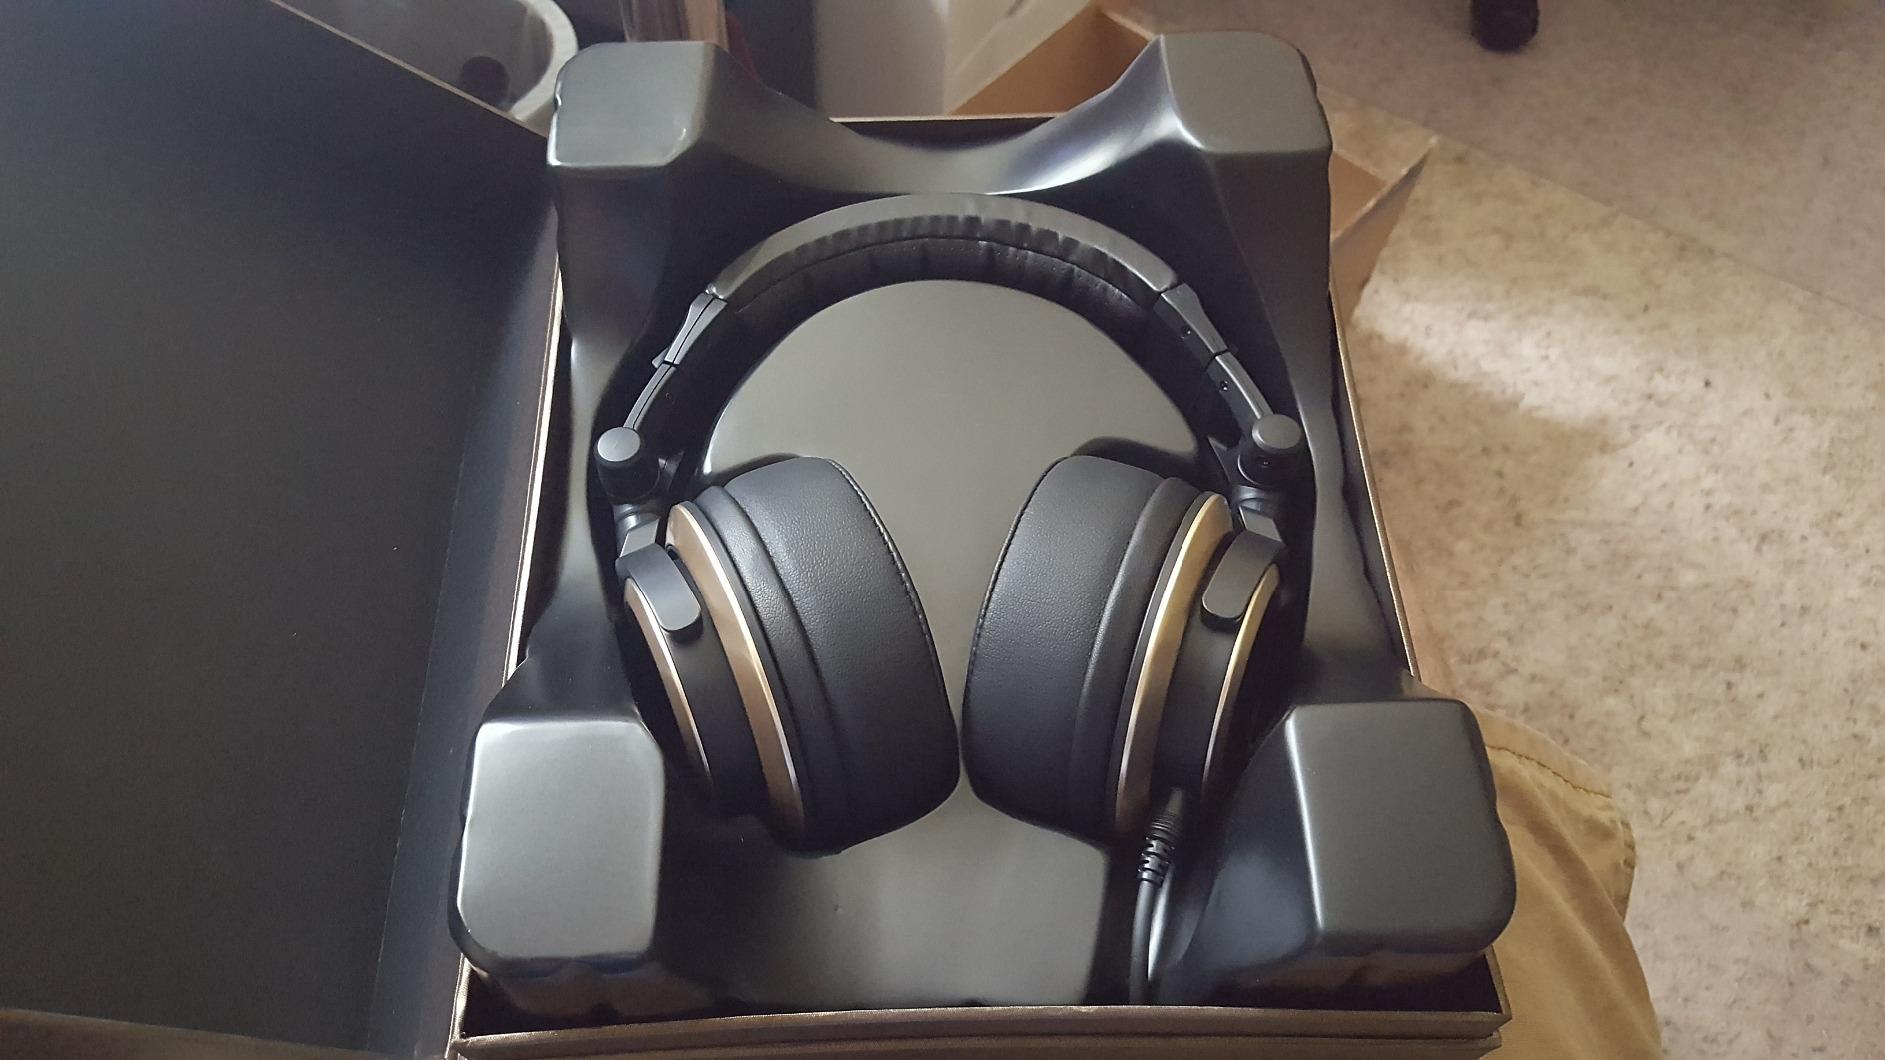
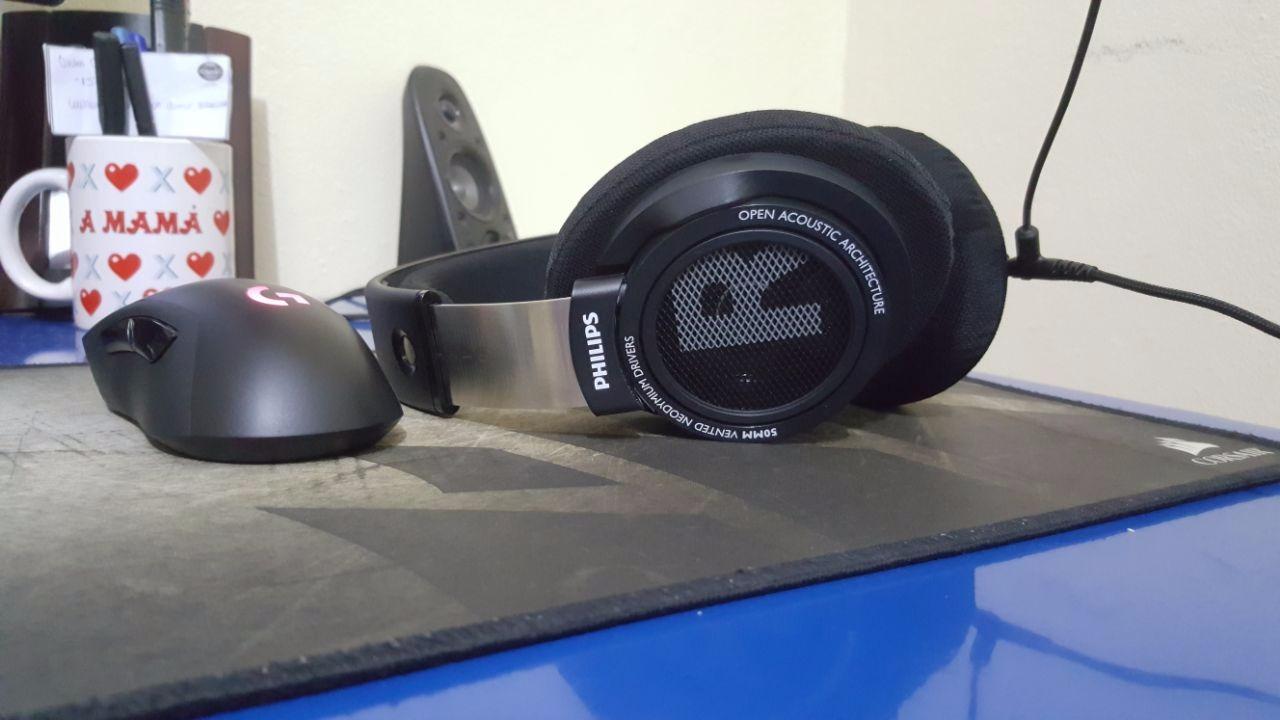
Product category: headphones
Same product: no